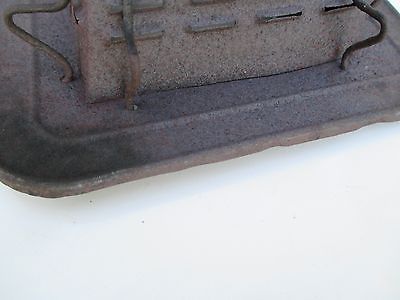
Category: toaster